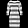
Label: Dress